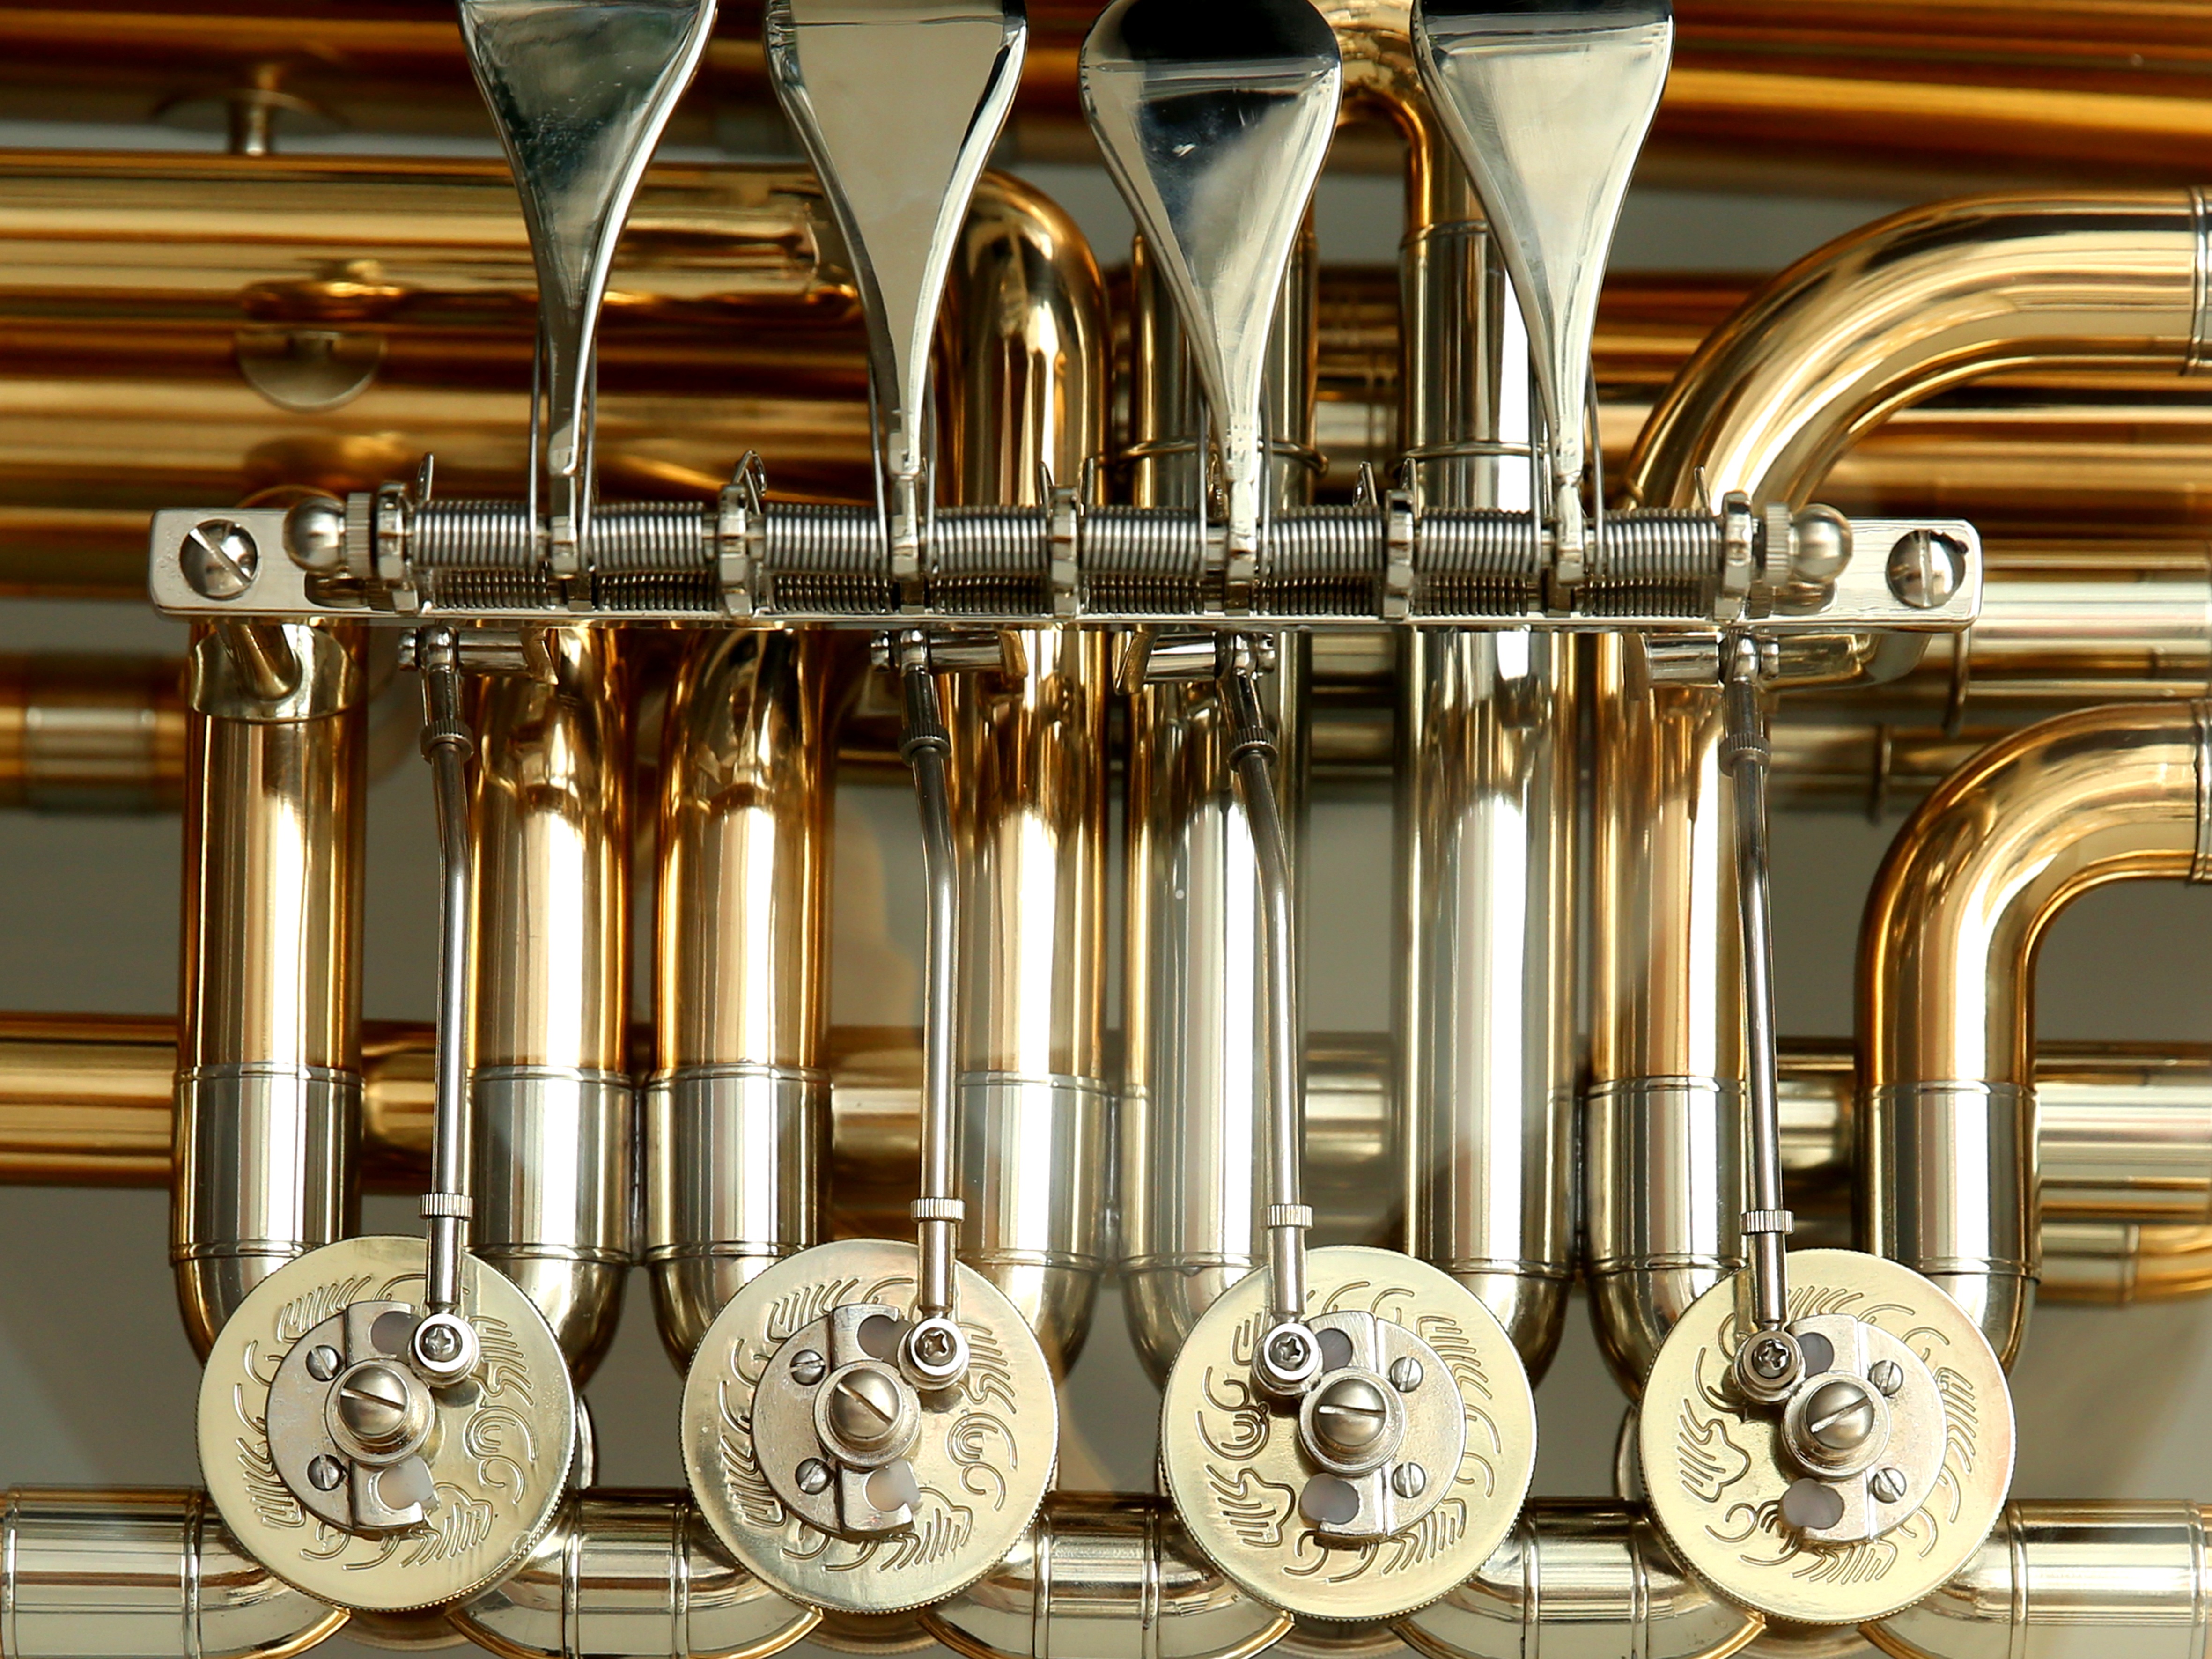
play, instrument, chapel, lighting, musical instrument, trombone, interior design, gold, brass, blow, tuba, valves, gloss, trophy, view details, brass instrument, blowers, rotary valves, stimmzug